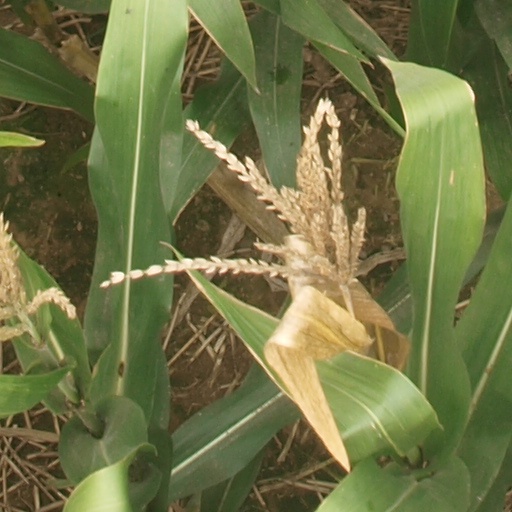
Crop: maize; corn